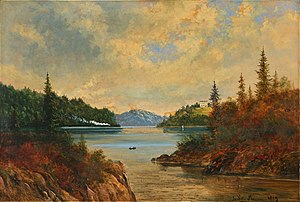
Ludvig Messmann
Fjordparti på en skyet efterårsdag af Carl Ludvig Messmann, 1889
Carl Ludvig Ferdinand Messmann var en dansk maler, tegner og litograf.